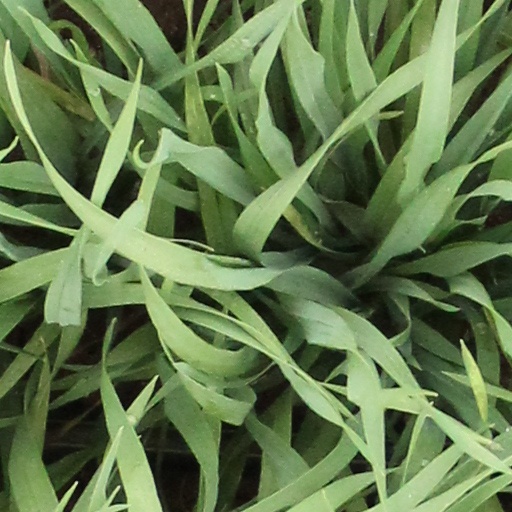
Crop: wheat